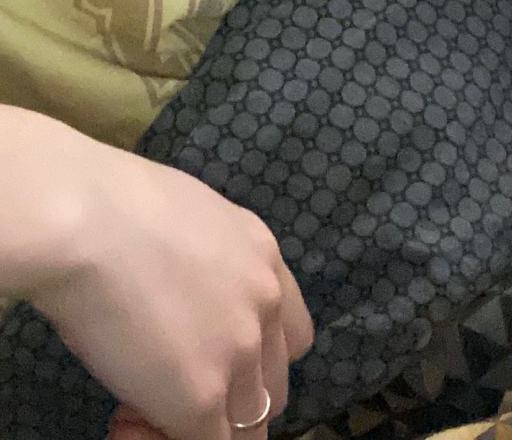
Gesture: no_gesture